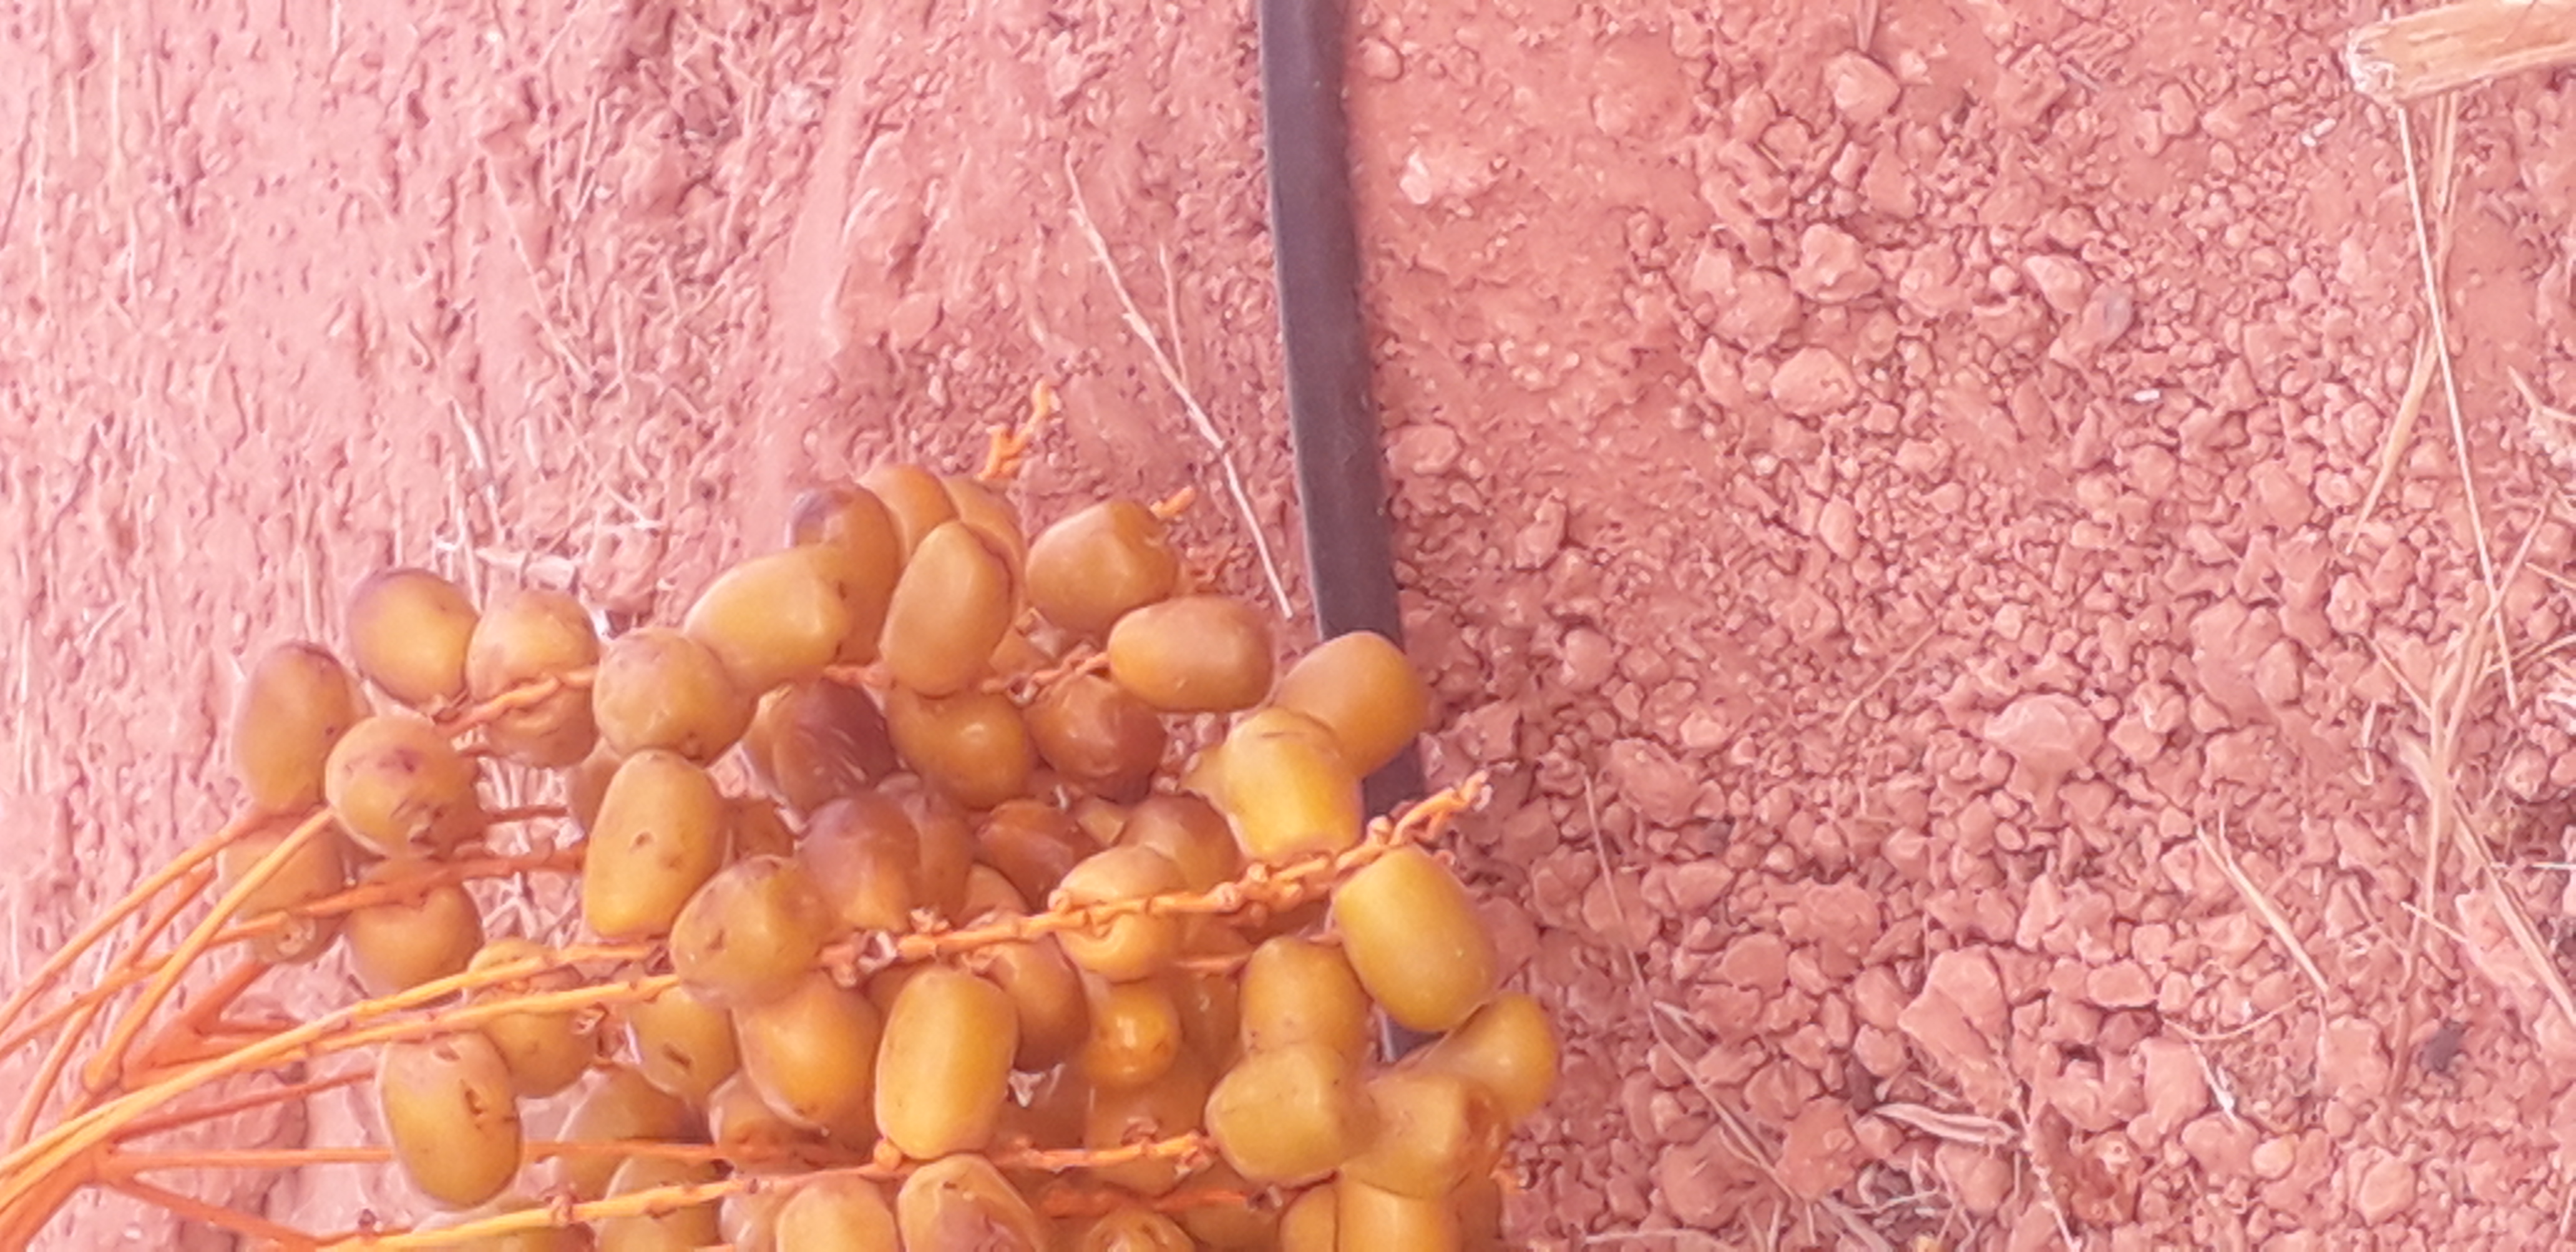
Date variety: Boufagous